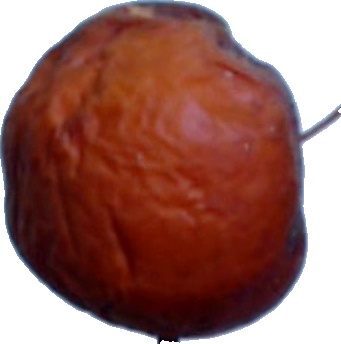
Label: apple_rotten_1